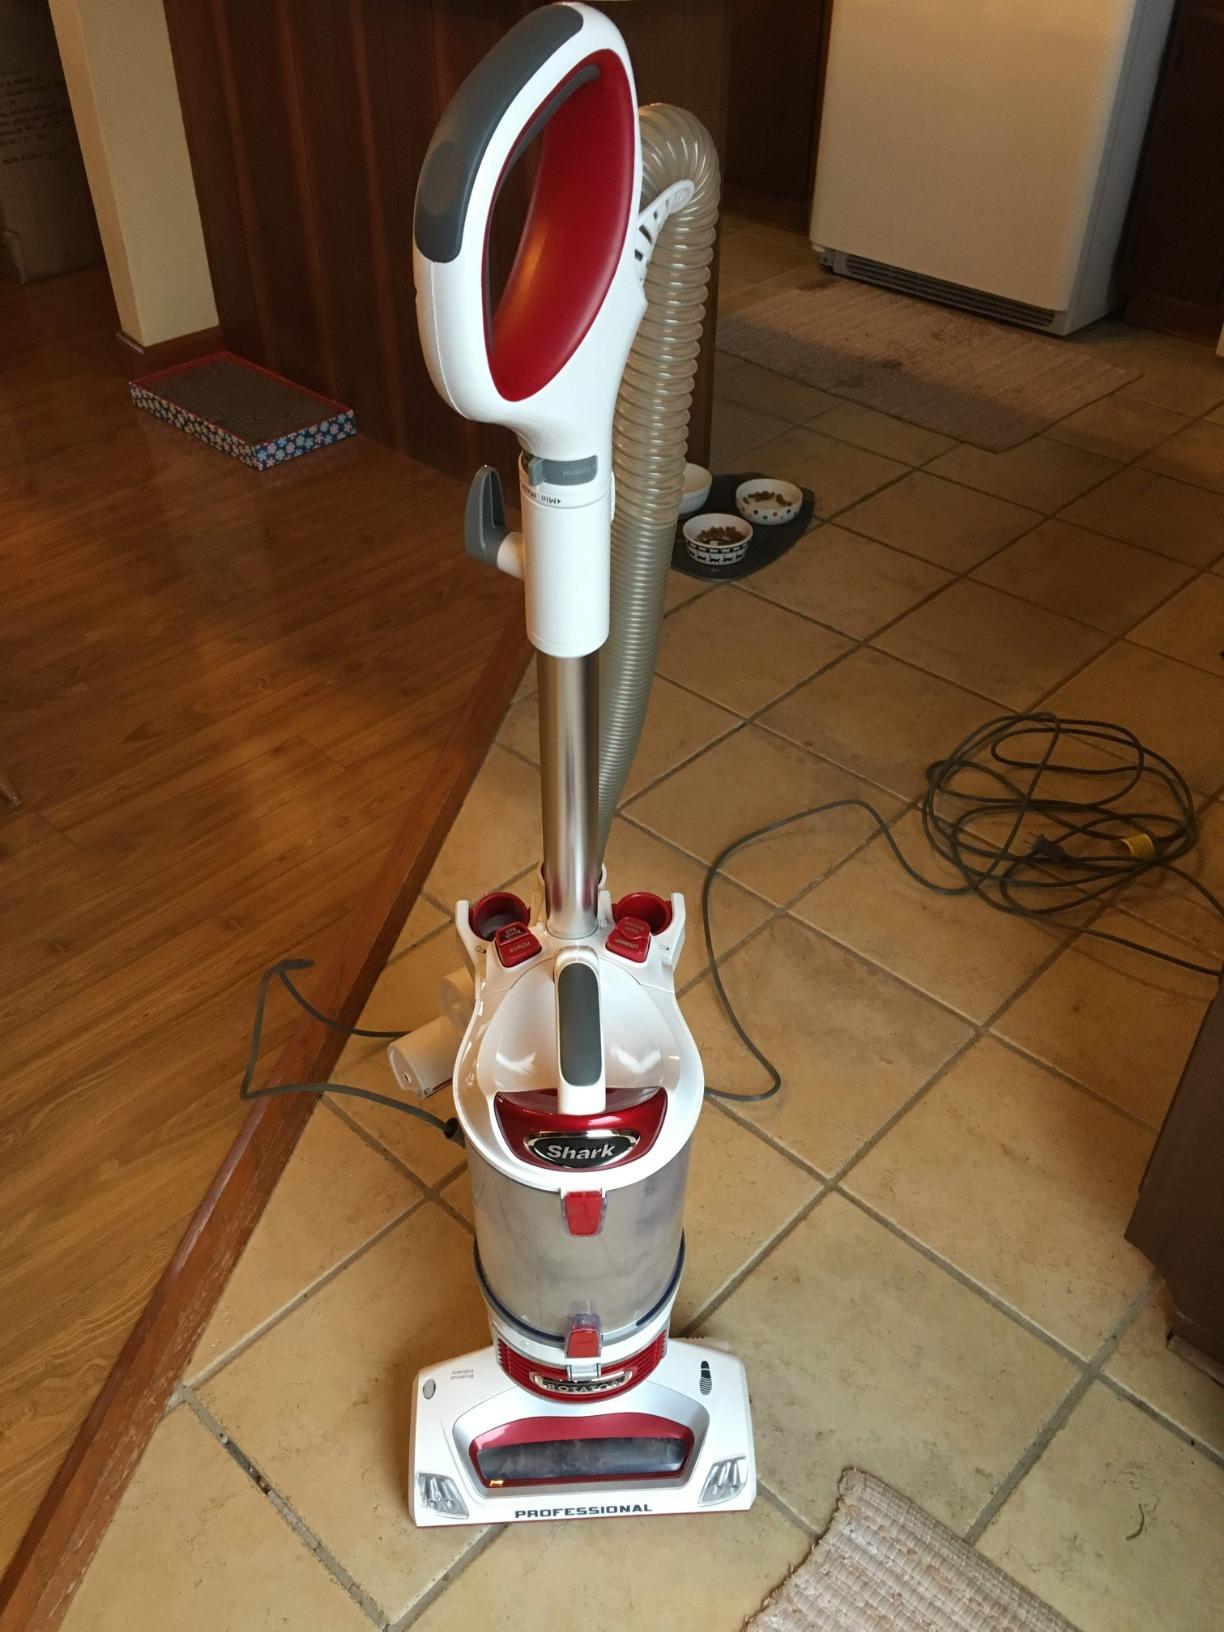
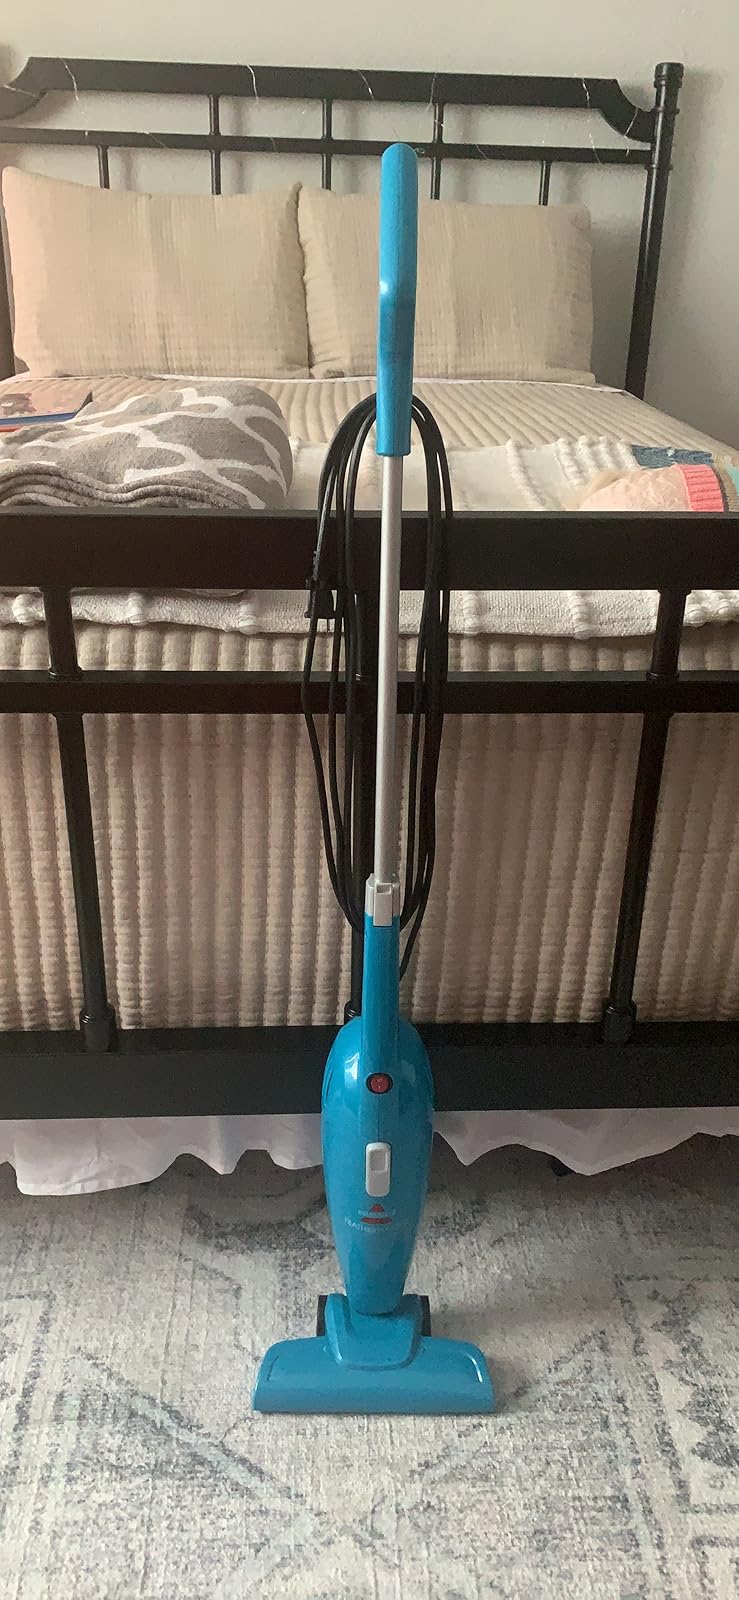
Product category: items_vacuum
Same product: no